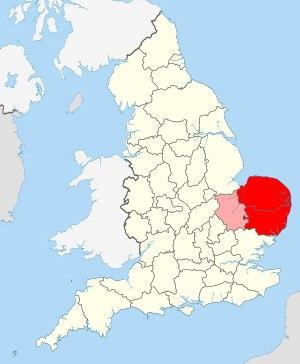
L'Est-Anglie est une région d'Angleterre de l'Est.